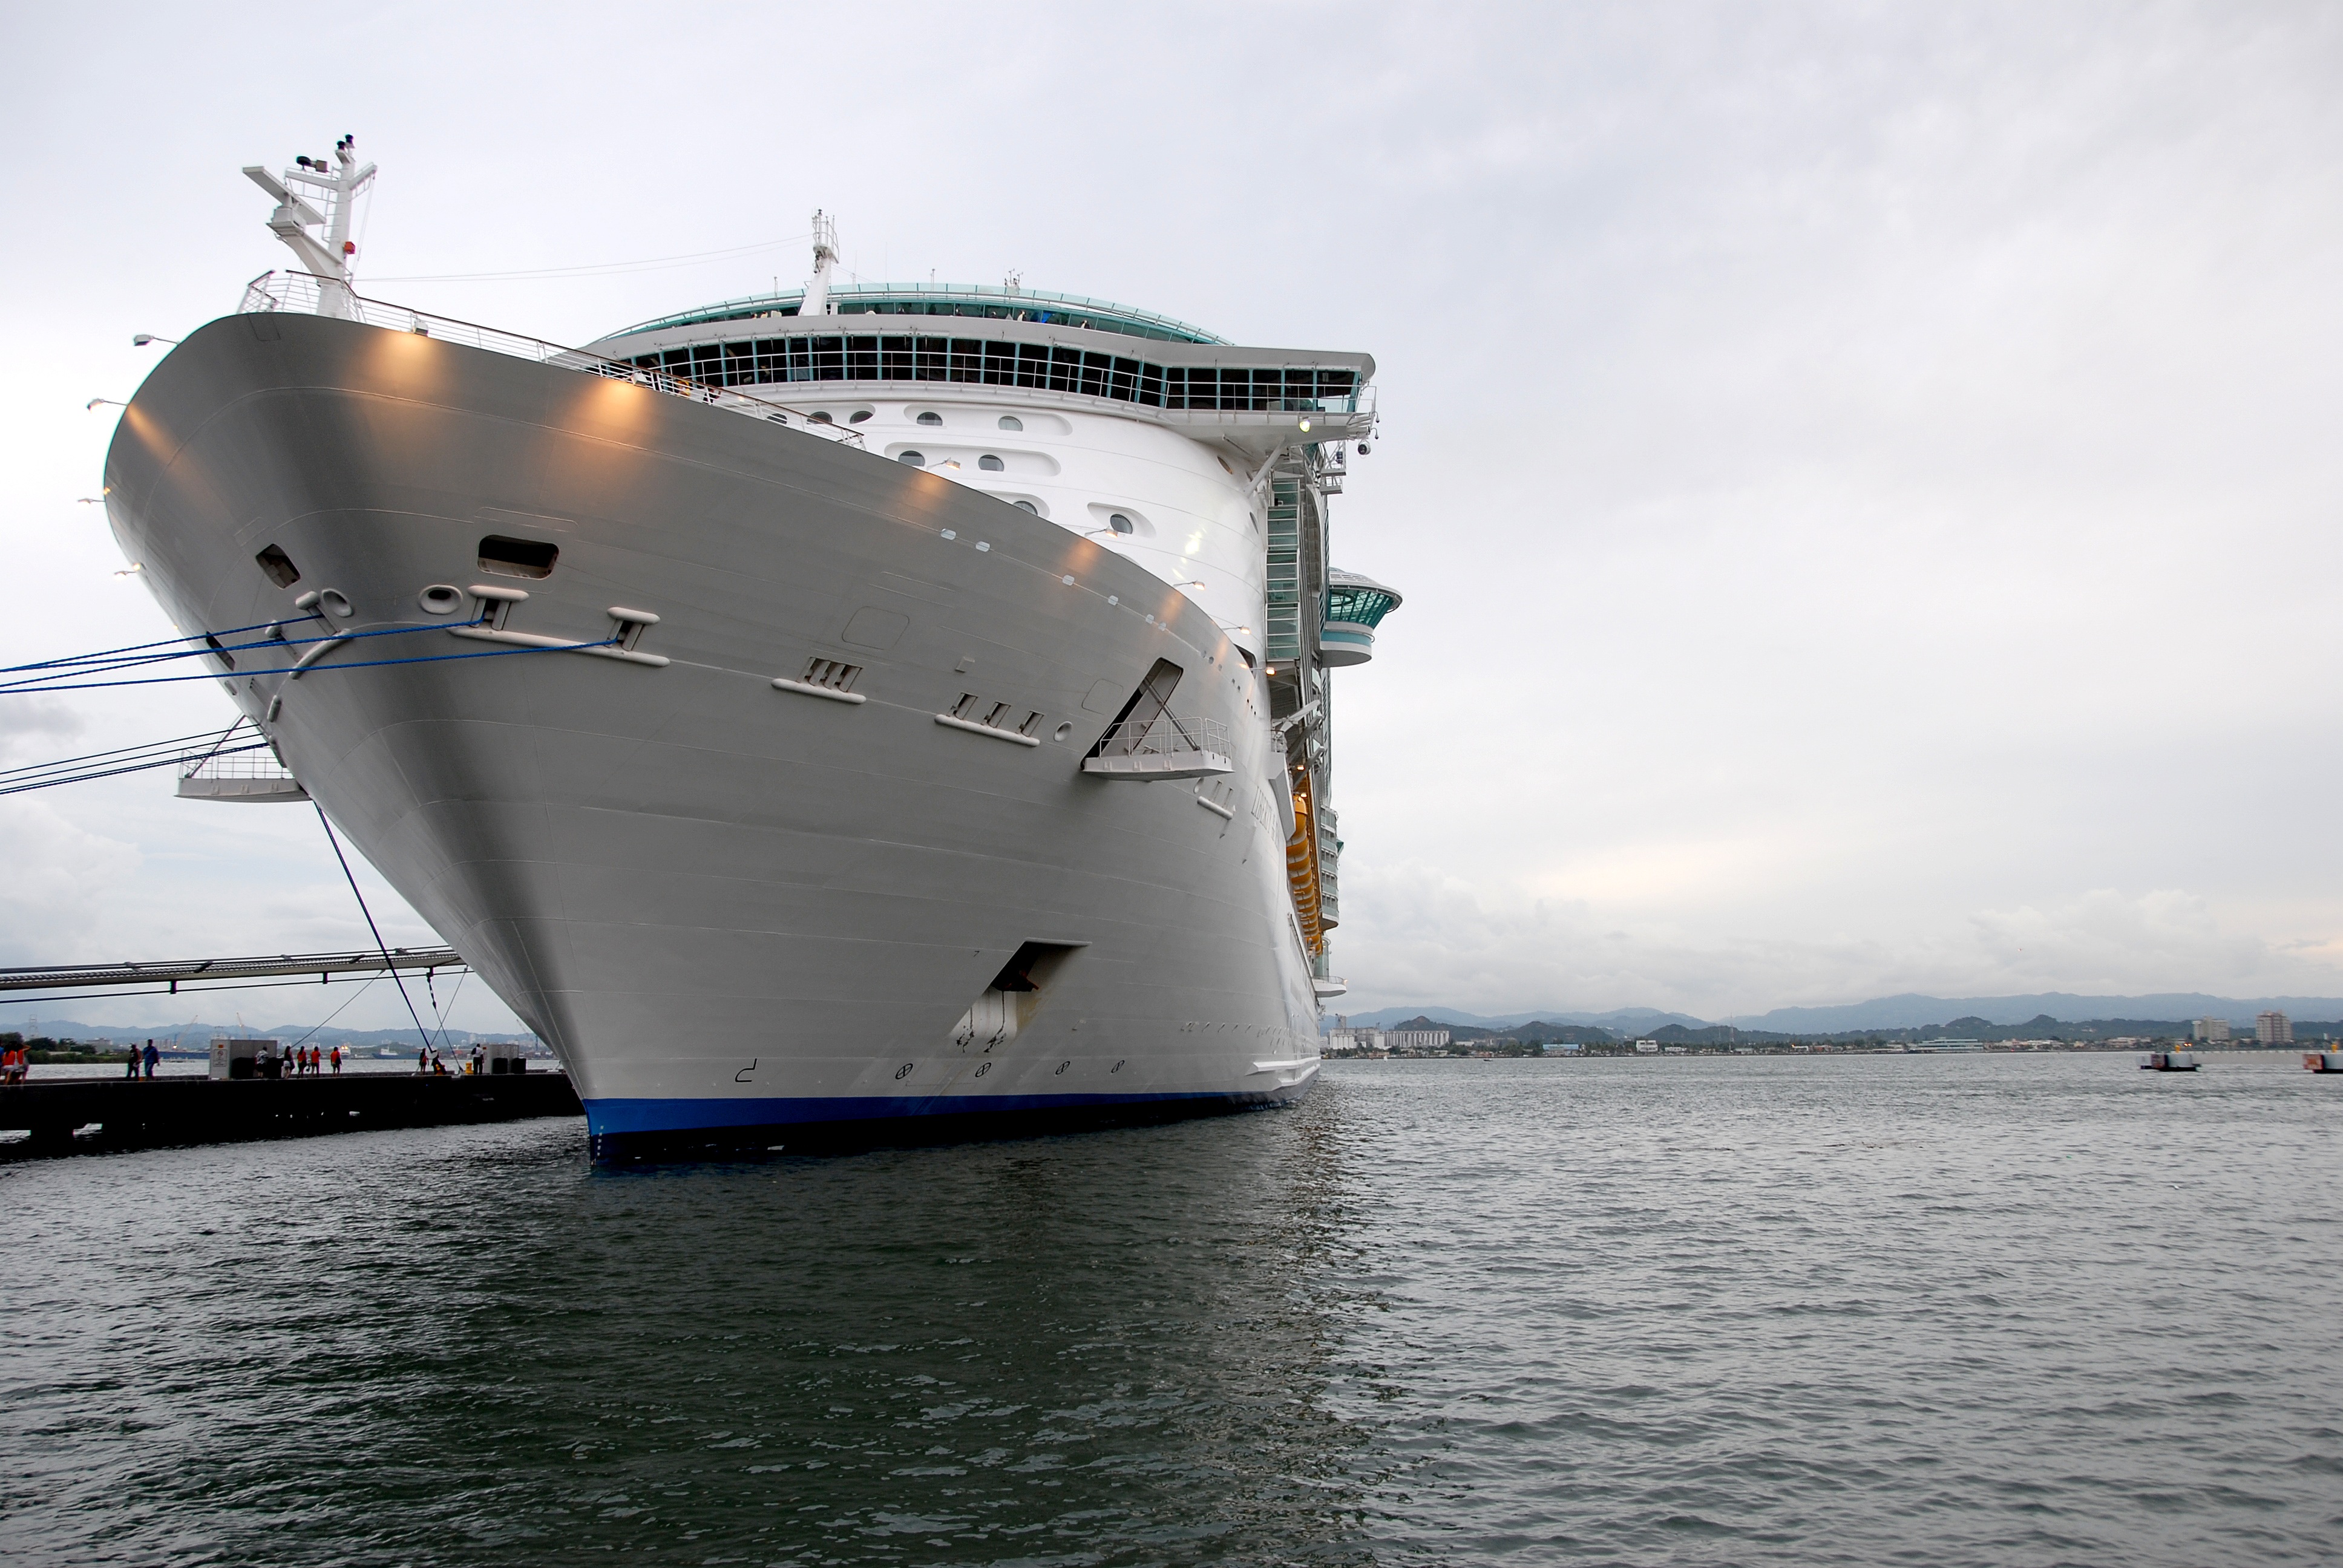
sea, water, ocean, sky, boat, ship, vacation, travel, vehicle, yacht, holiday, tourism, cargo ship, cruise, ferry, watercraft, cruise ship, voyage, container ship, fishing vessel, passenger ship, luxury yacht, freight transport, ocean liner, oil tanker, tank ship, bulk carrier